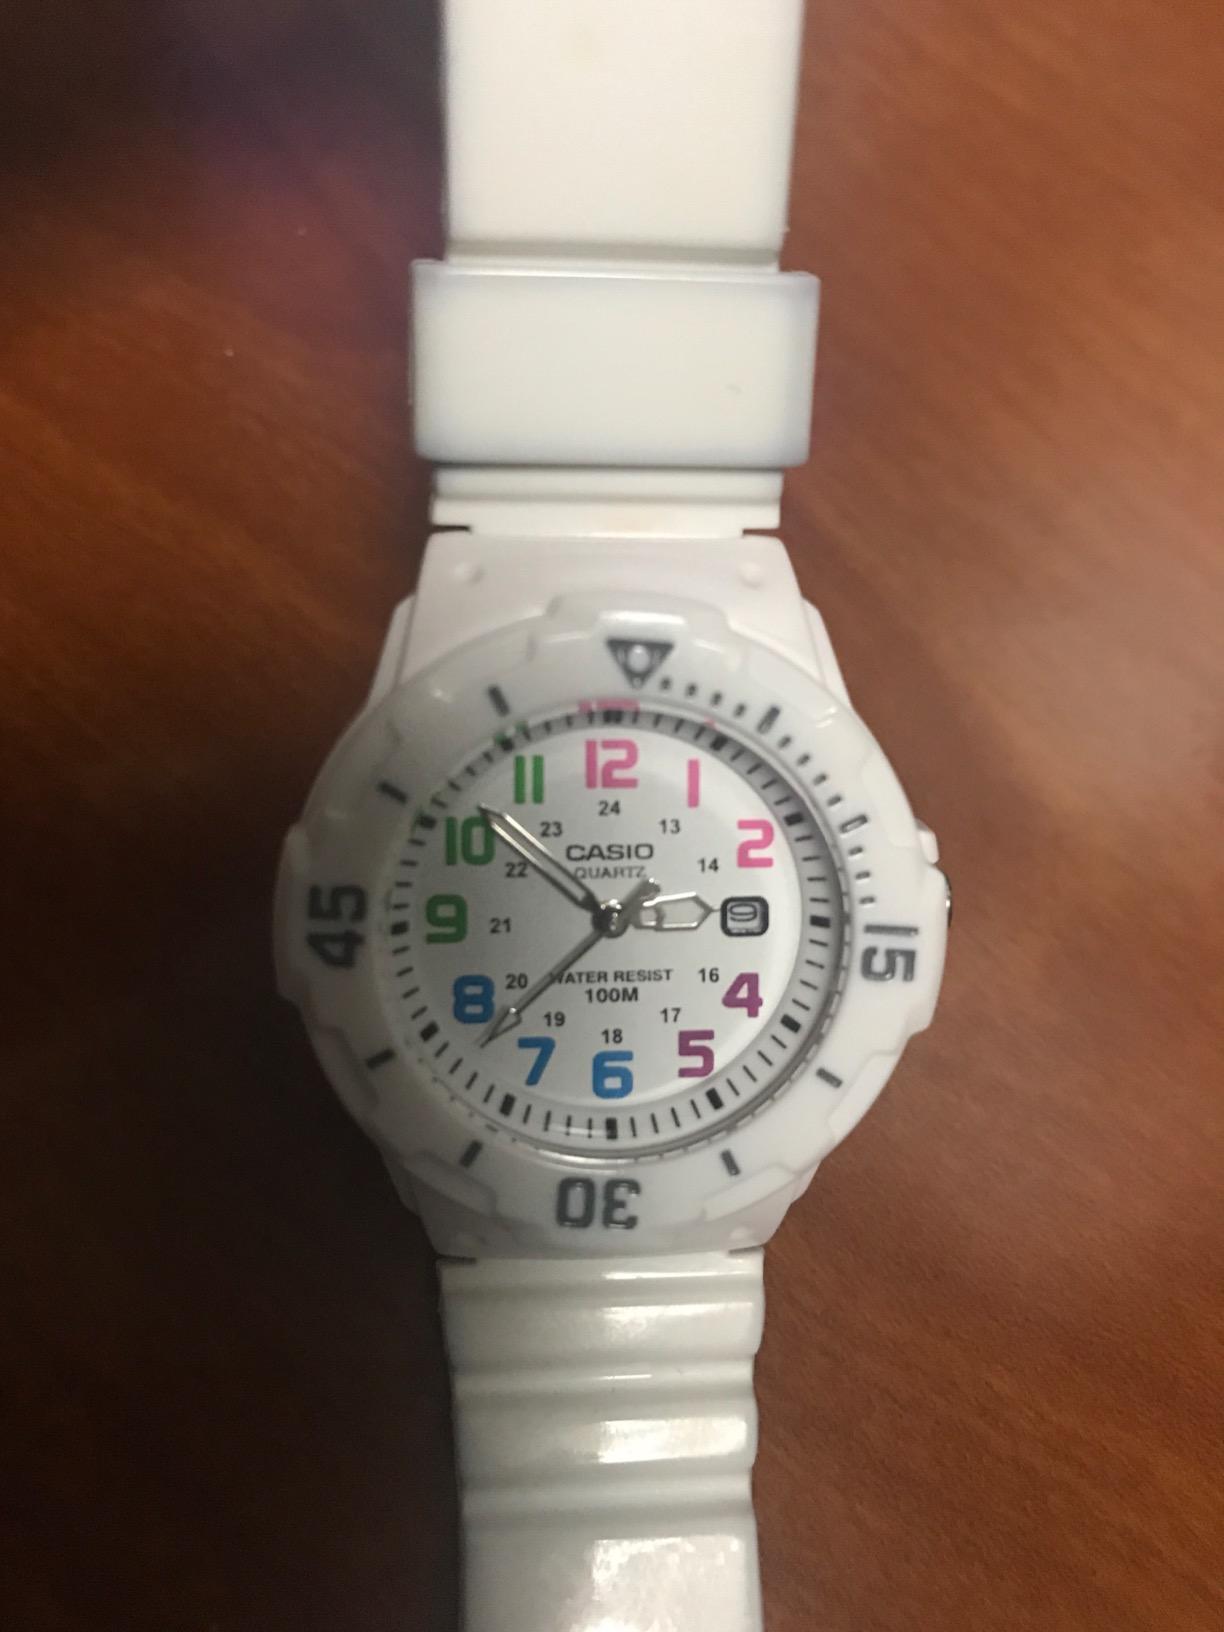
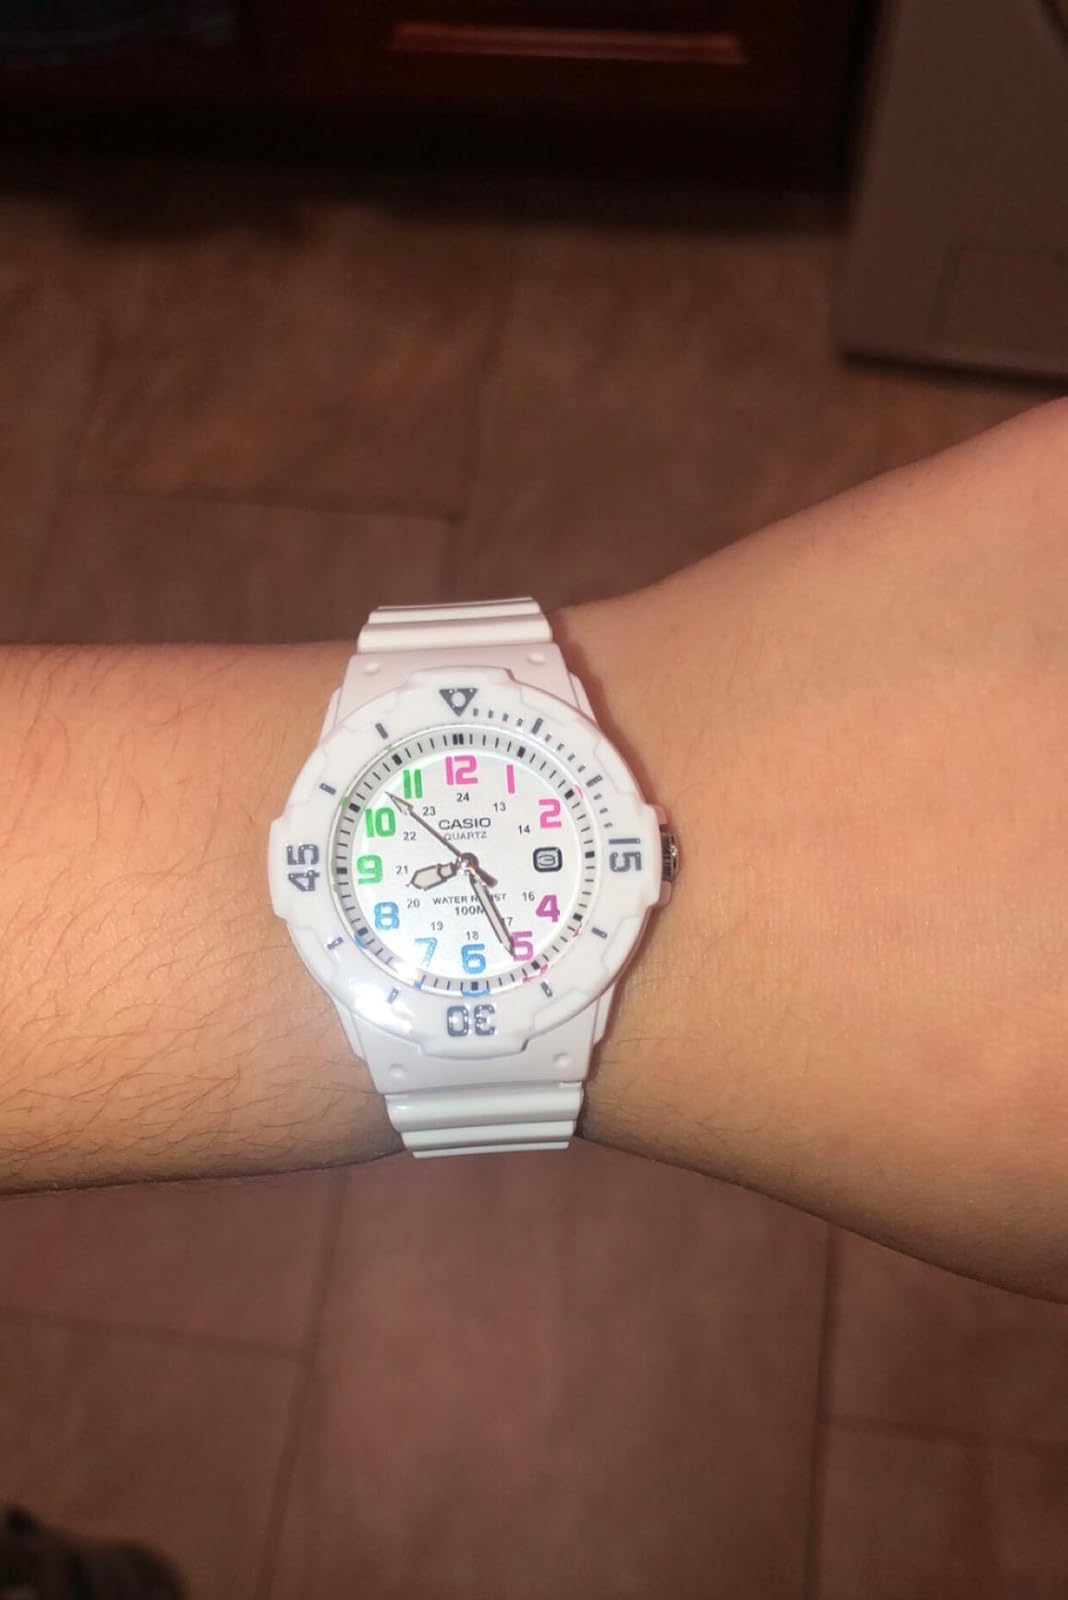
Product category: accessories_watch
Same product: yes